Lanton Tower

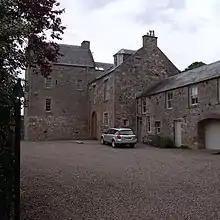
Lanton Tower (geograph 2481545)

The tower is rectangular; it has three storeys, and a garret. The upper part has been altered, and many windows enlarged. It had a vaulted basement, with a hatch in the wall. There are two gun-loops, in the west wall.